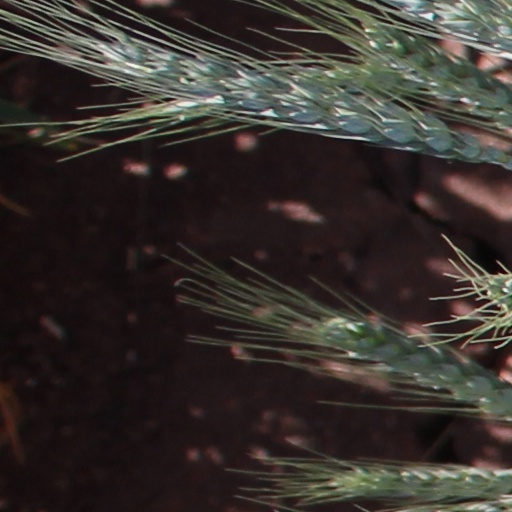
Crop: wheat